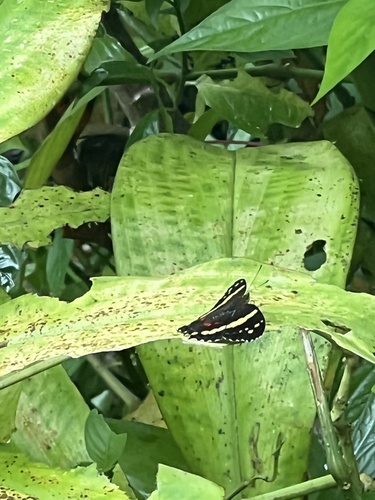
Scientific name: Anartia fatima
Common name: Banded peacock
Family: Nymphalidae
Order: Lepidoptera
Pollinator type: Primary pollinator
Habitat: Open areas and gardens
Geographic range: South America
Conservation status: Least Concern